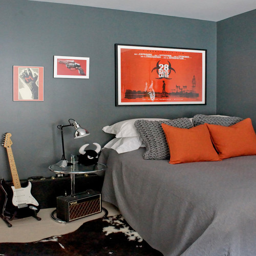
example of a small trendy carpeted bedroom design with gray walls